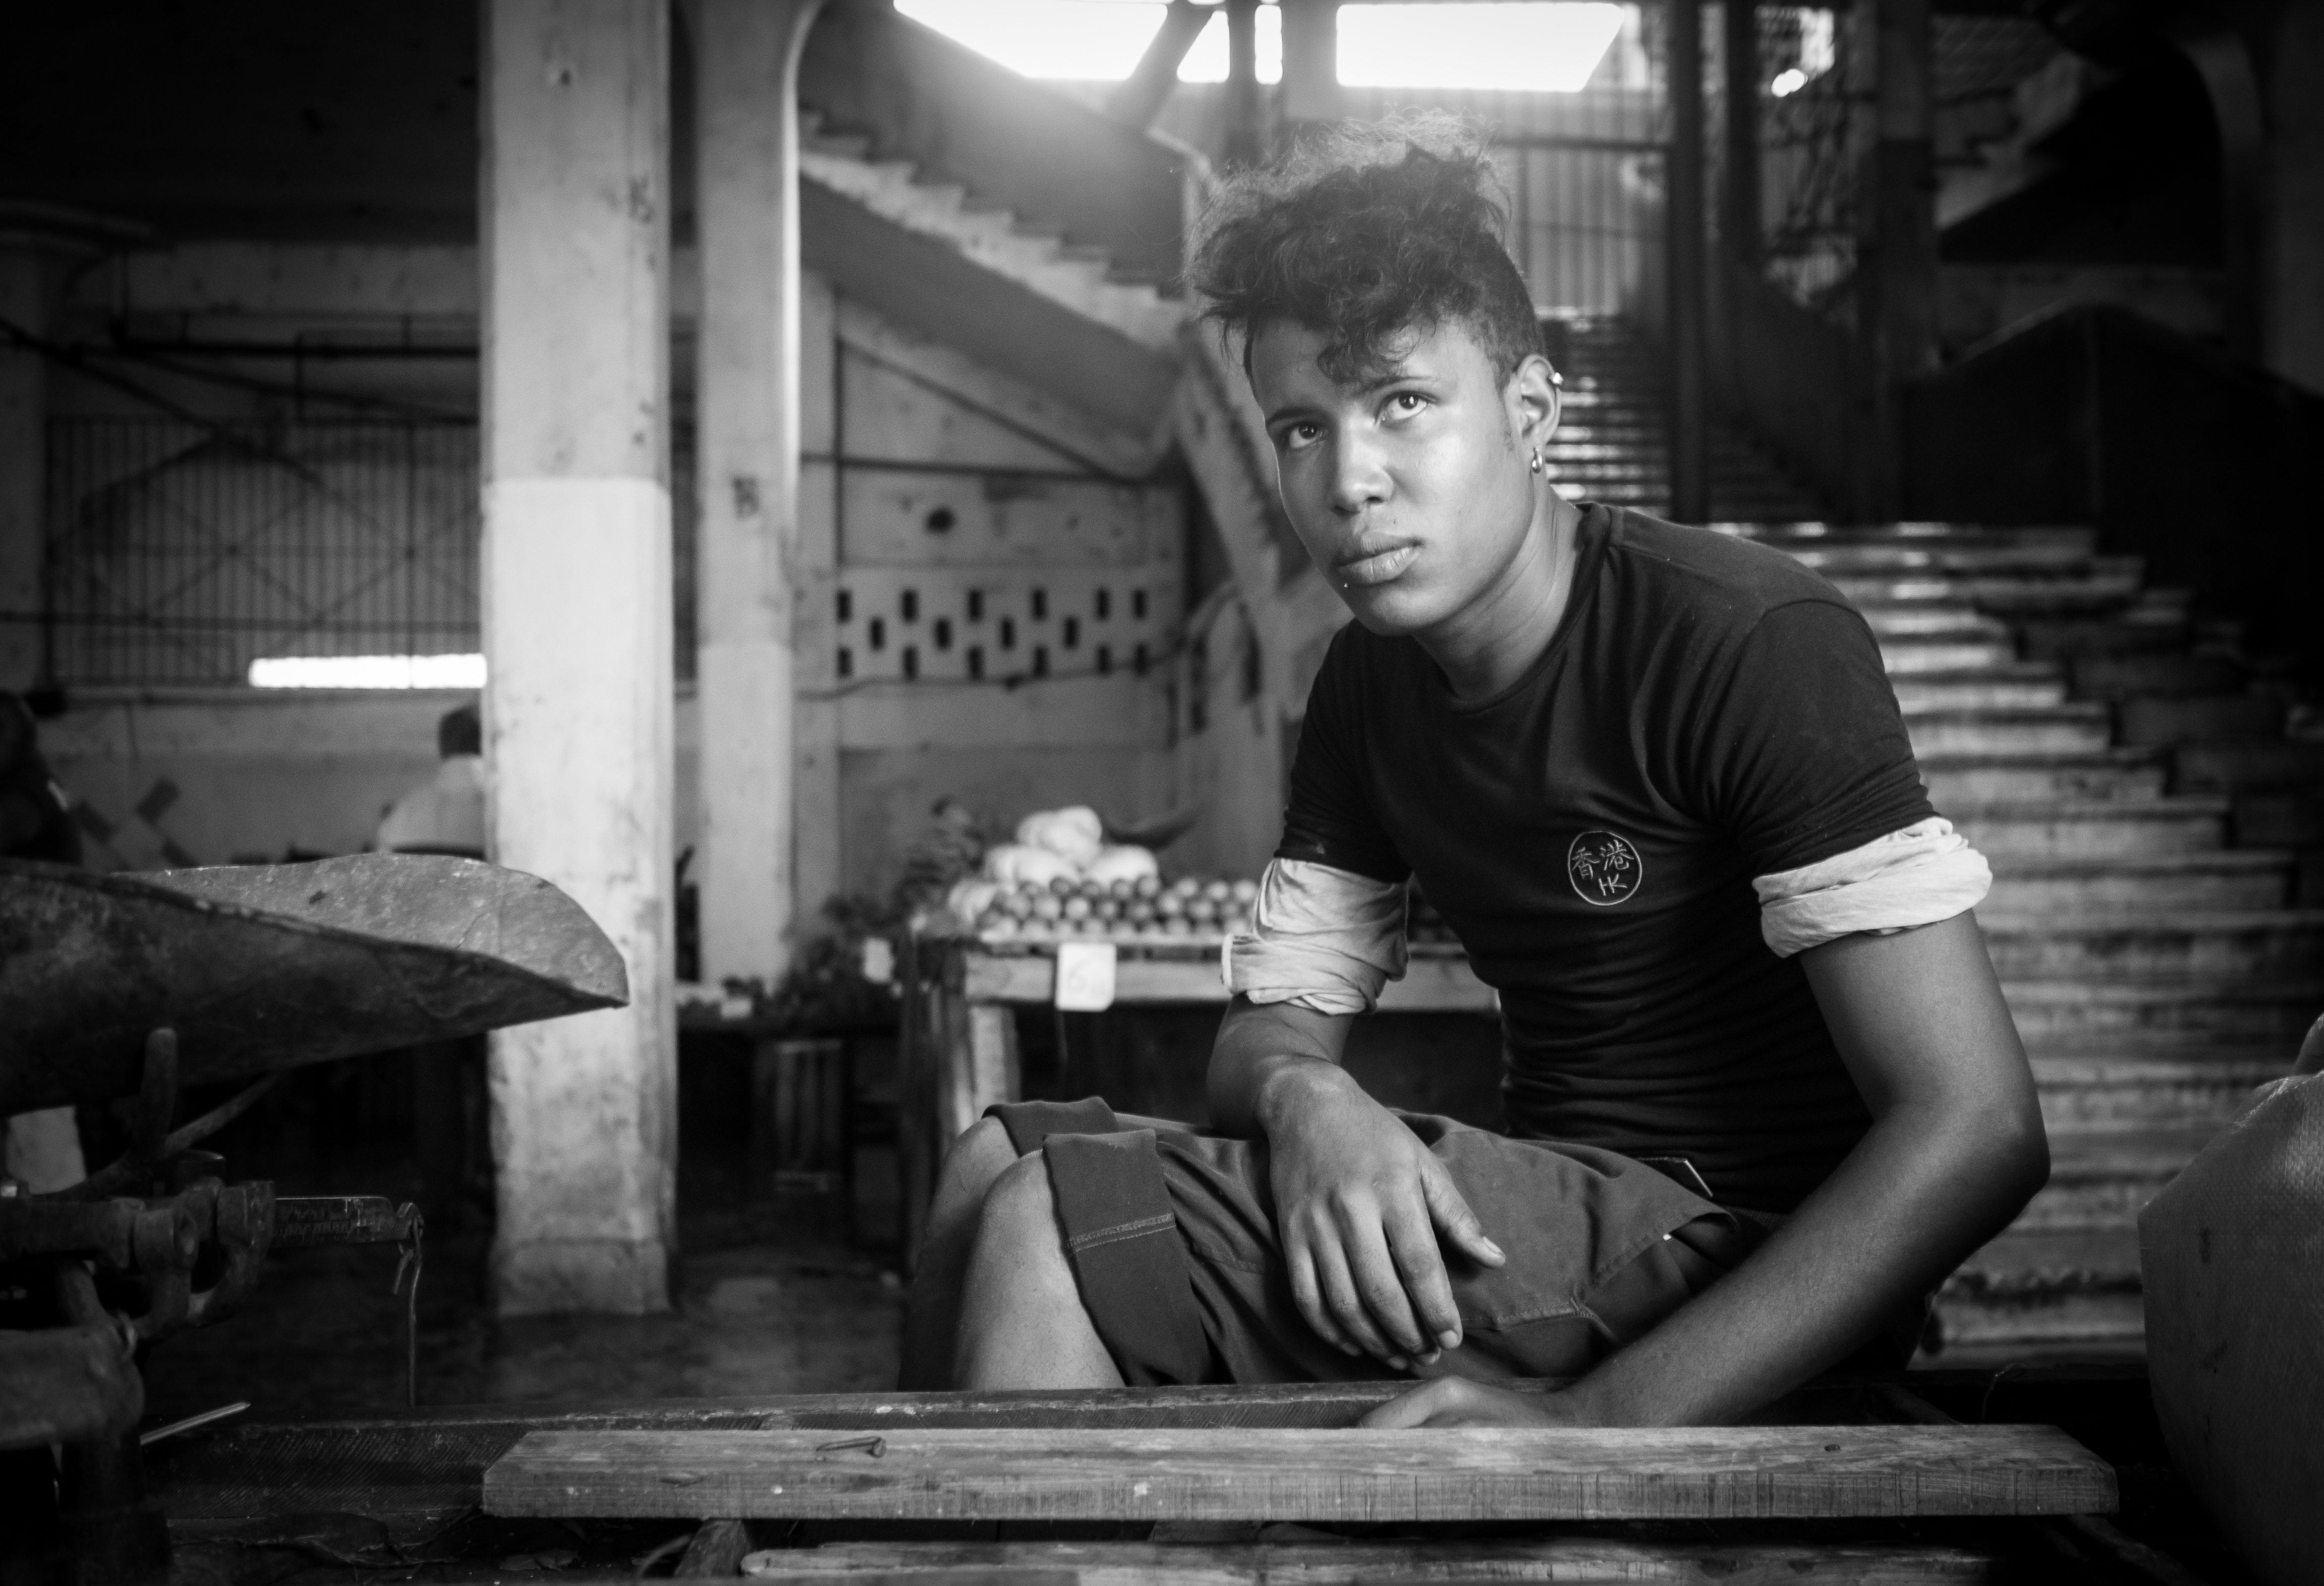
person, black and white, white, street, photography, sitting, black, monochrome, streetphotography, flickr, thomas, olympus, photograph, snapshot, omd, fuji, leica, monochrom, leuthard, hcb, thomasleuthard, photo shoot, monochrome photography, film noir, human positions